Dr Pepper

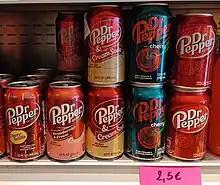
In a shop in Ghent (Belgium)

In 1972, Dr Pepper sued the Coca-Cola company for trademark infringement based on a soft drink marketed by Coca-Cola called "Peppo". Coca-Cola renamed their beverage Mr. Pibb.